Bas (rapper)

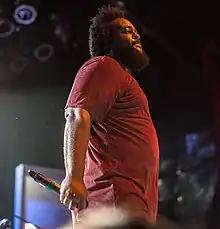
Bas performing at The Mod Club in Toronto during Too High to Riot Tour in 2016

Abbas Hamad (born May 27, 1987), known professionally as Bas, is a French-born Sudanese-American rapper. He signed with J. Cole's Dreamville Records, an imprint of Interscope Records to release his debut studio album, "Last Winter" (2014). It was met with positive critical reception and entered the "Billboard" 200, along with his second and third albums, "Too High to Riot" (2016) and "Milky Way" (2018). His fourth album, "We Only Talk About Real Shit When We're Fucked Up" (2023) was met with continued praise.